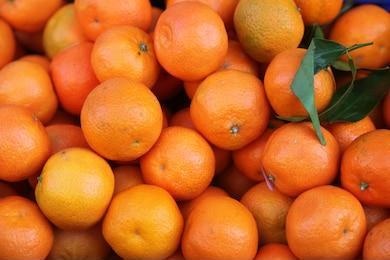
Label: mandarine